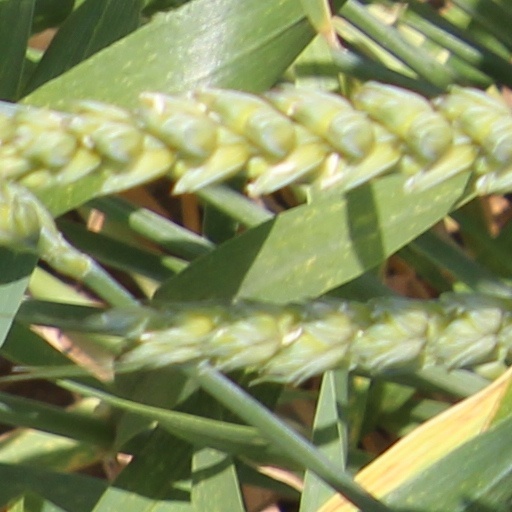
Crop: wheat